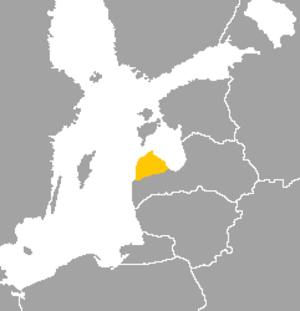
Le live est une langue appartenant à la branche fennique de la famille des langues finno-ougriennes. Autrefois largement parlé en Livonie, le live est aujourd'hui éteint. Le live était une langue très similaire à l'estonien et proche du finnois.